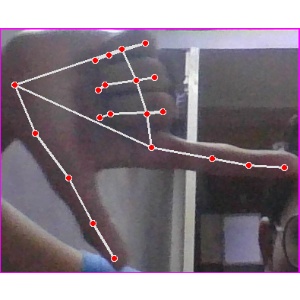
अक्षर: ख